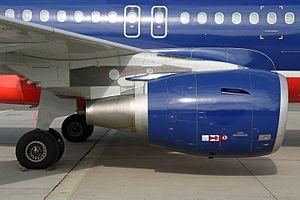
La famille Airbus A320 regroupe quatre avions de ligne moyen-courriers conçus et fabriqués par Airbus depuis 1987. Le premier appareil est l'A320, qui donne son nom à la famille, suivi de deux versions raccourcies, les A318 et A319, et d'une version rallongée, l'A321. L'A321 et l'A320 sont disponibles en version fret et les A318, A319 et A320 sont disponibles en version d'affaires.